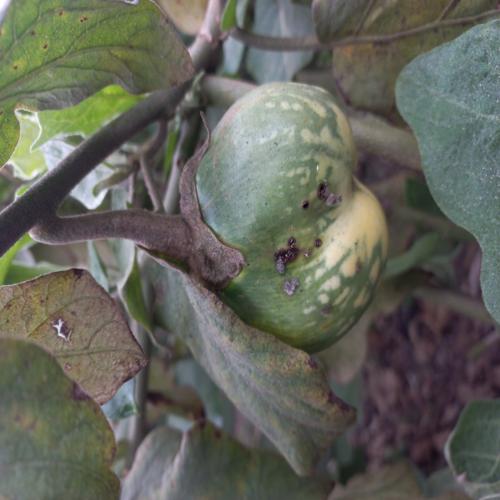
Label: Shoot and Fruit Borer